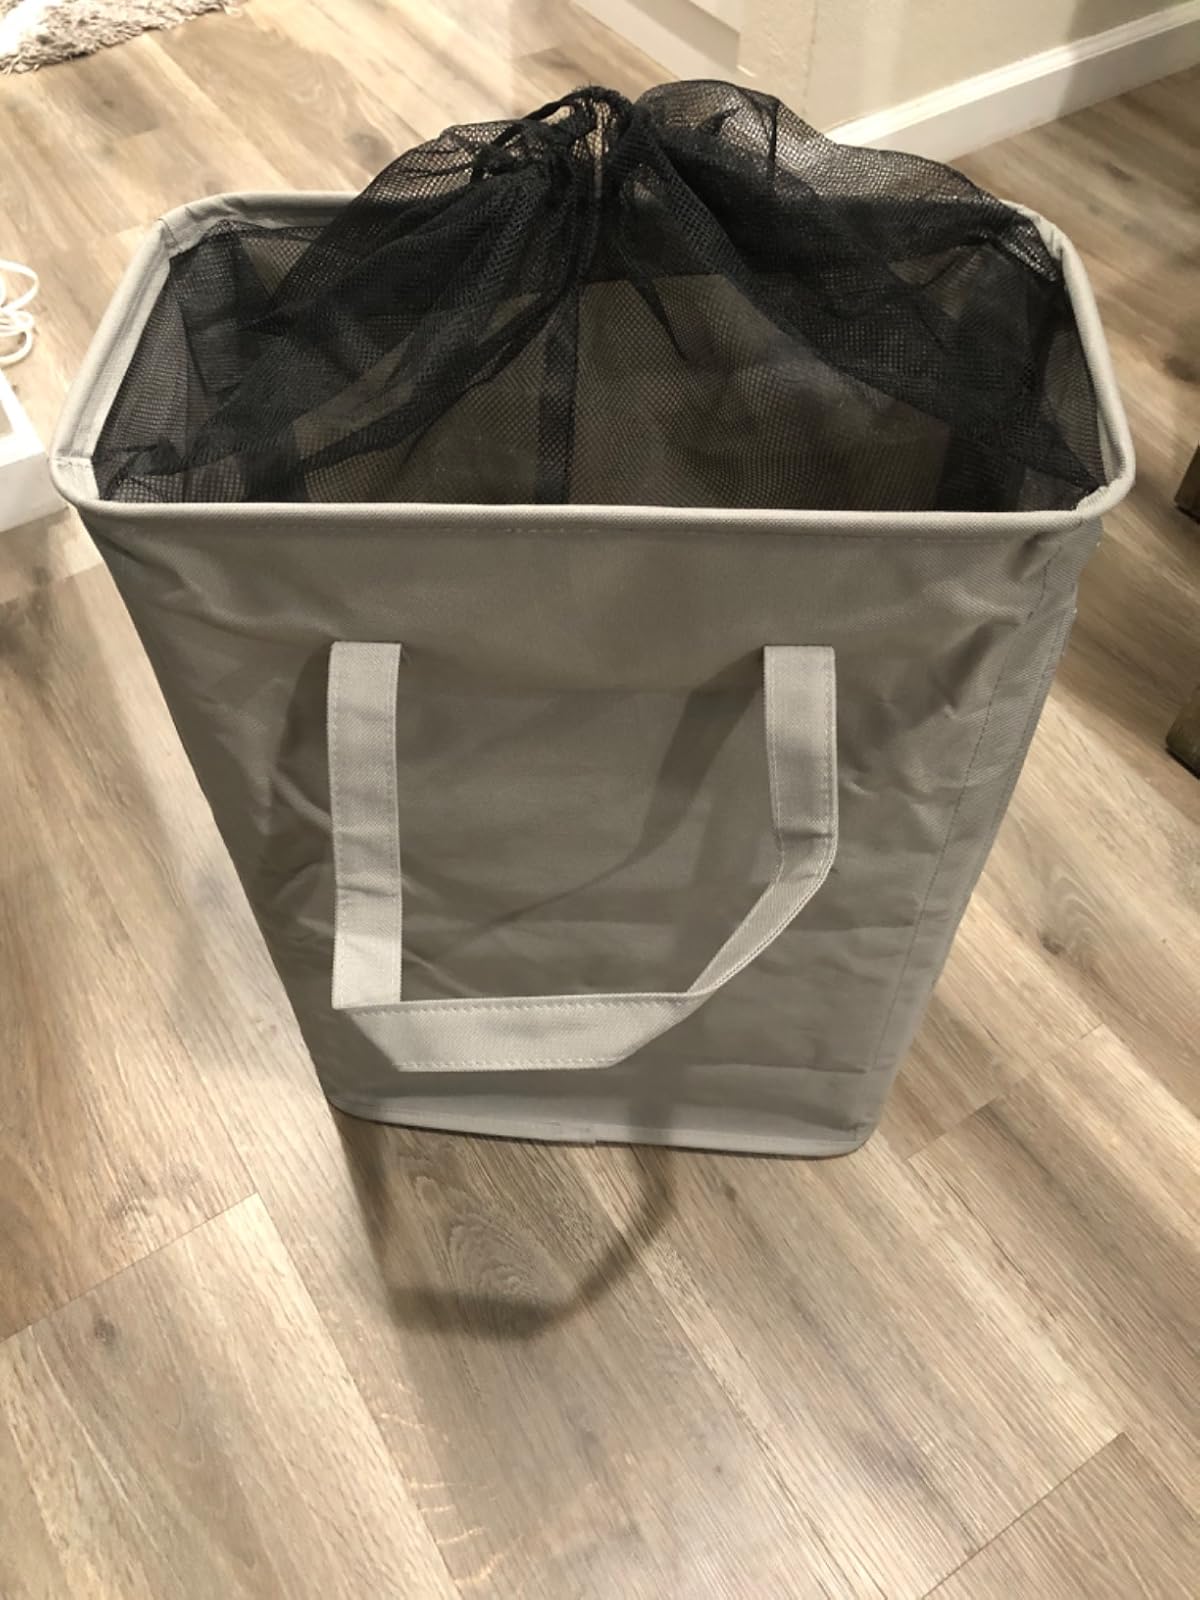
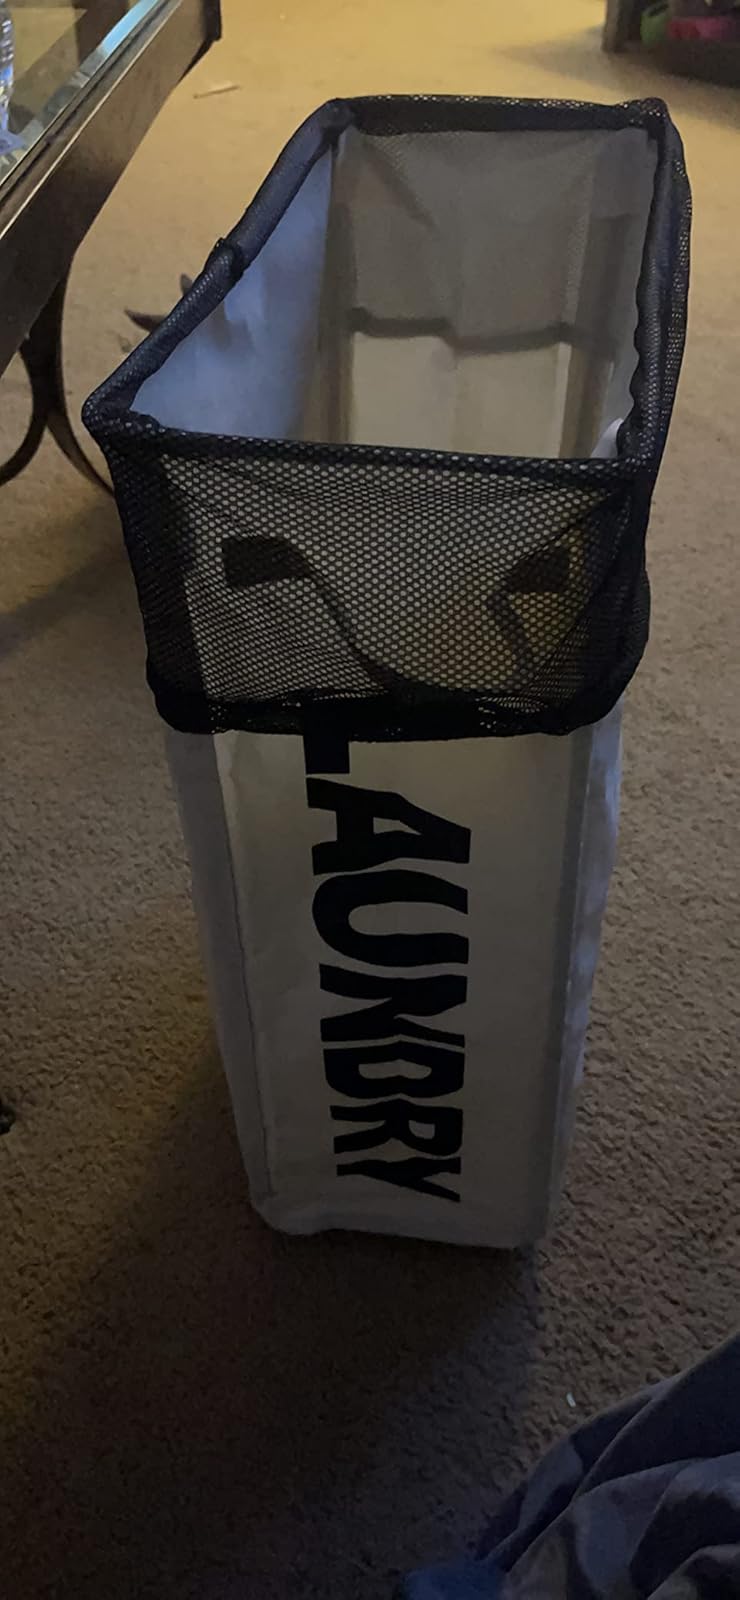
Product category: items_hamper
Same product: no